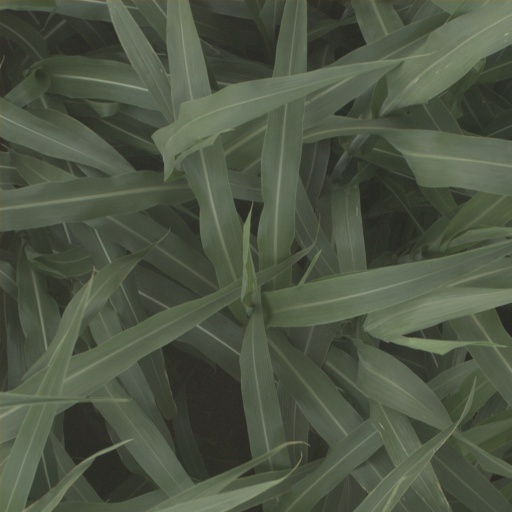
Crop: sorghum